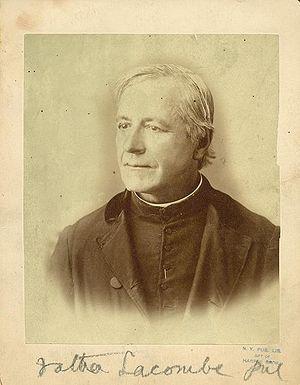
Albert Lacombe, de la congrégation des Oblats, né à Saint-Sulpice dans le comté de L'Assomption au Québec le 28 février 1827 et mort à Midnapore, à quelques milles de Calgary, en Alberta le 12 décembre 1916, est une figure des missions de l'Ouest.